Describe the emotion expressed in this image:  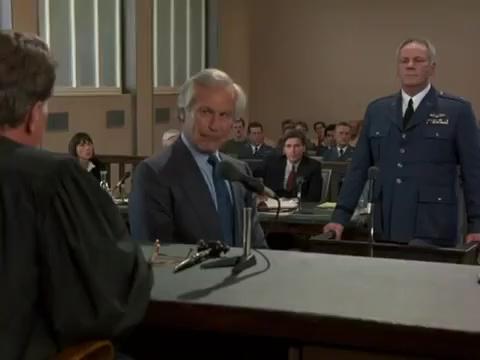
This person displays Fear, valence and arousal with low intensity.